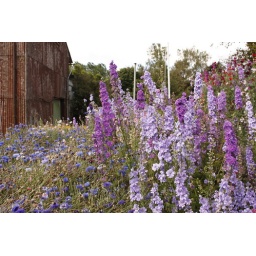
We came around a corner and saw this nursery bed of cottage garden flowers - Landscove, Devon - Fantastic!